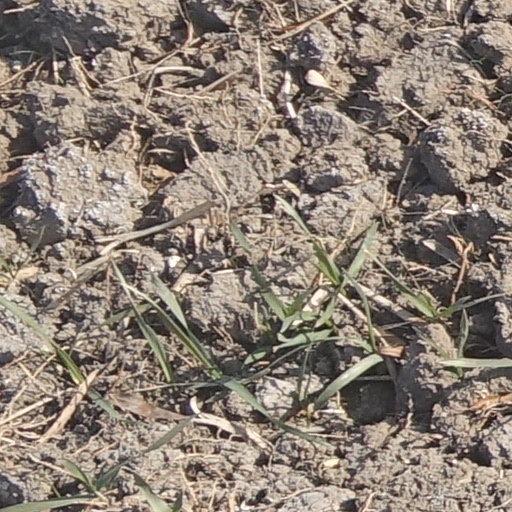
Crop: wheat